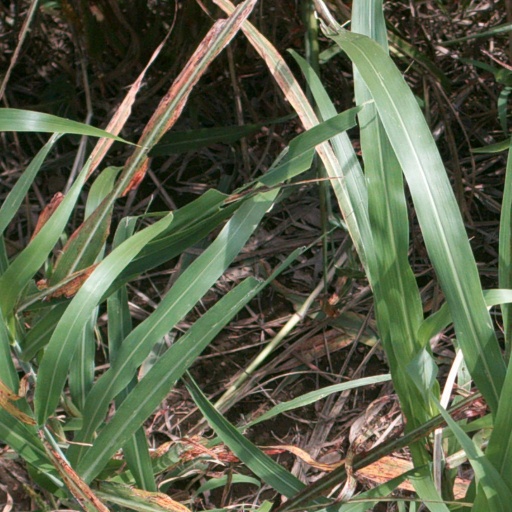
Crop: sorghum